Andriy Kozhemiakin

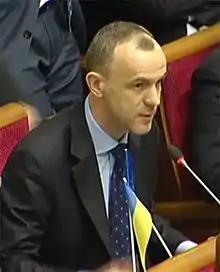
Kozhemiakin in 2014

Andrii Anatoliiovych Kozhemiakin (born November 13, 1965, in Odesa, Ukrainian SSR) is a Ukrainian politician and a former security service officer.